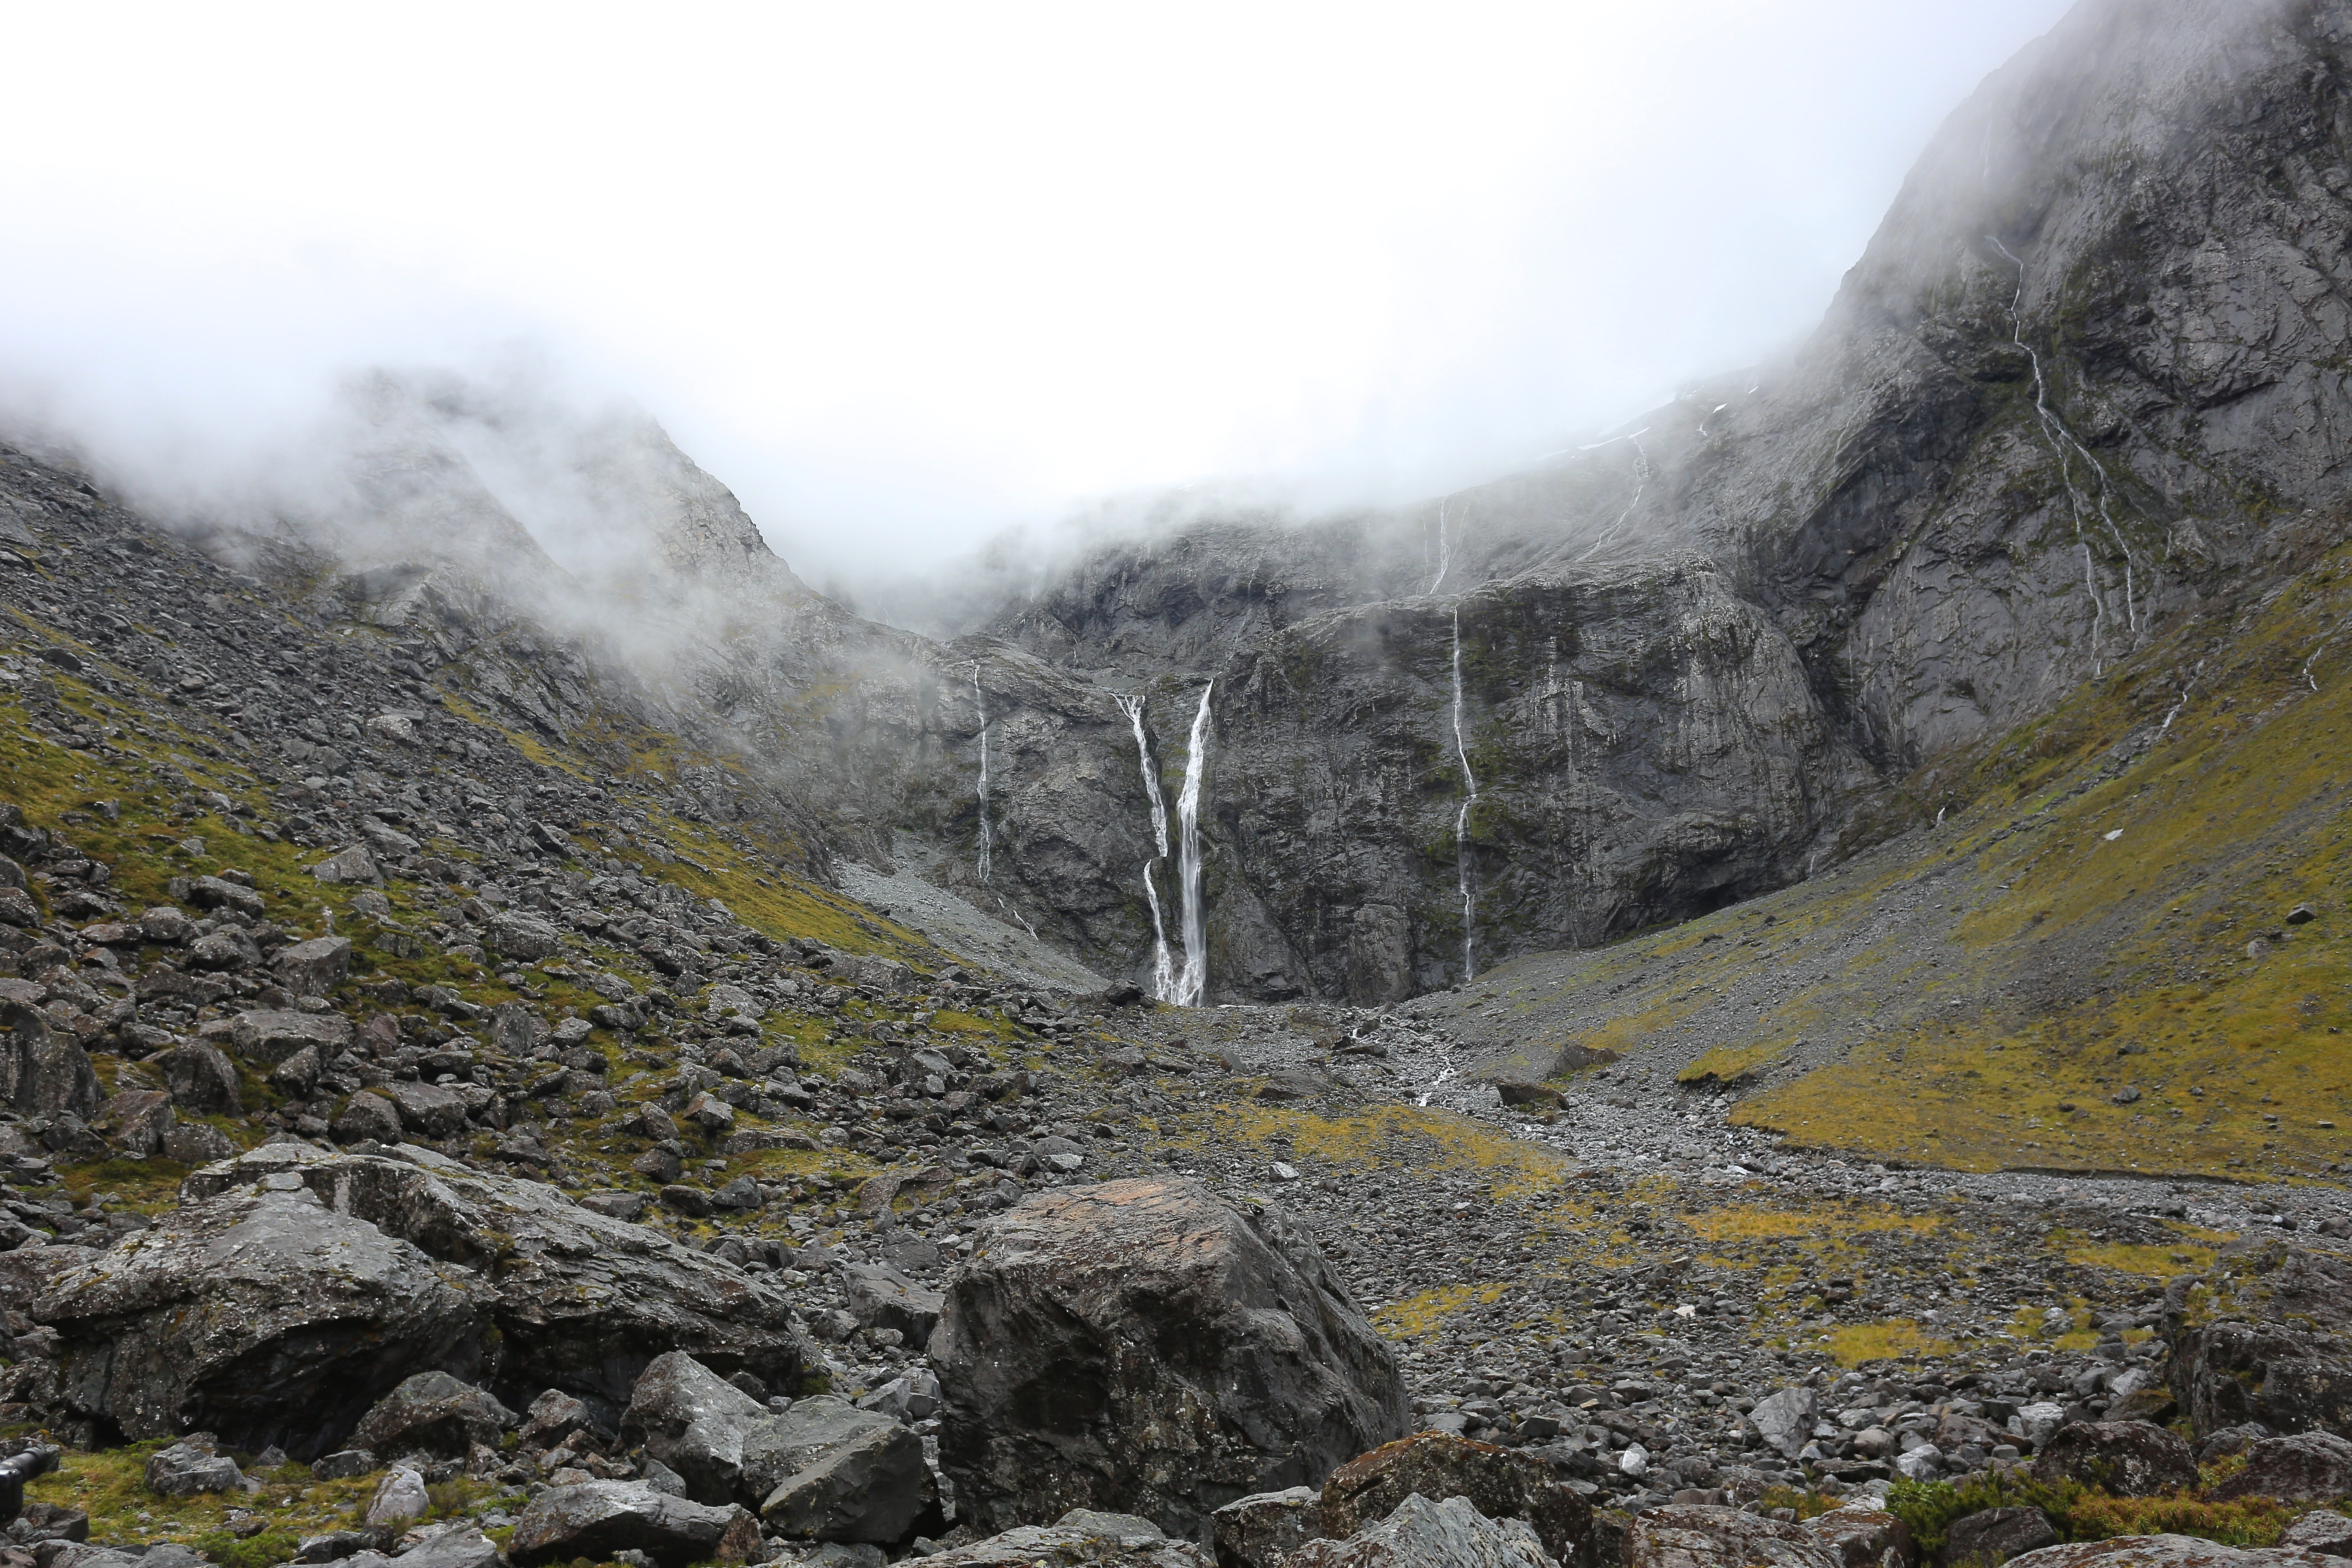
landscape, water, nature, rock, waterfall, creek, wilderness, walking, mountain, snow, cold, fog, mist, hiking, rain, fall, hill, adventure, wet, barren, valley, mountain range, moss, wild, environment, flow, flowing, scenic, peaceful, natural, scenery, weather, serene, gray, rocky, ridge, summit, lichen, rocks, outdoors, hills, grey, stones, clouds, geology, mountains, alps, backpacking, plateau, damp, fell, moraine, streams, landform, mountain pass, trickles, rock surface, geographical feature, atmospheric phenomenon, mountainous landforms, geological phenomenon